List of career achievements by Eddy Merckx

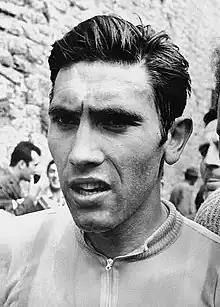
Merckx after finishing a time trial stage of the Giro d'Italia. San Marino, 6 June 1968

In his best year, Merckx won almost every other race he rode. Merckx won the equivalent of a race a week for six years. This table shows his strike rate of wins as a percentage of races undertaken.